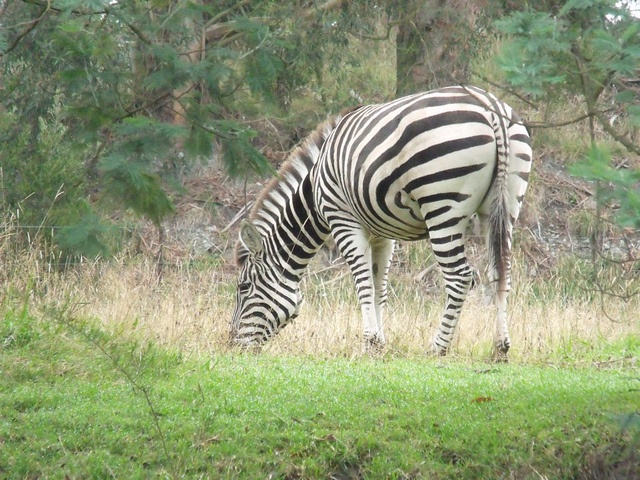
A zebra is bending down and eating grass in the middle of the forest.
A solitary zebra eating grass near a wooded area.
A lone zebra grazing in a grassy field.
A chubby zebra with head down eating grass near trees.
An adult zebra is eating from the grass.